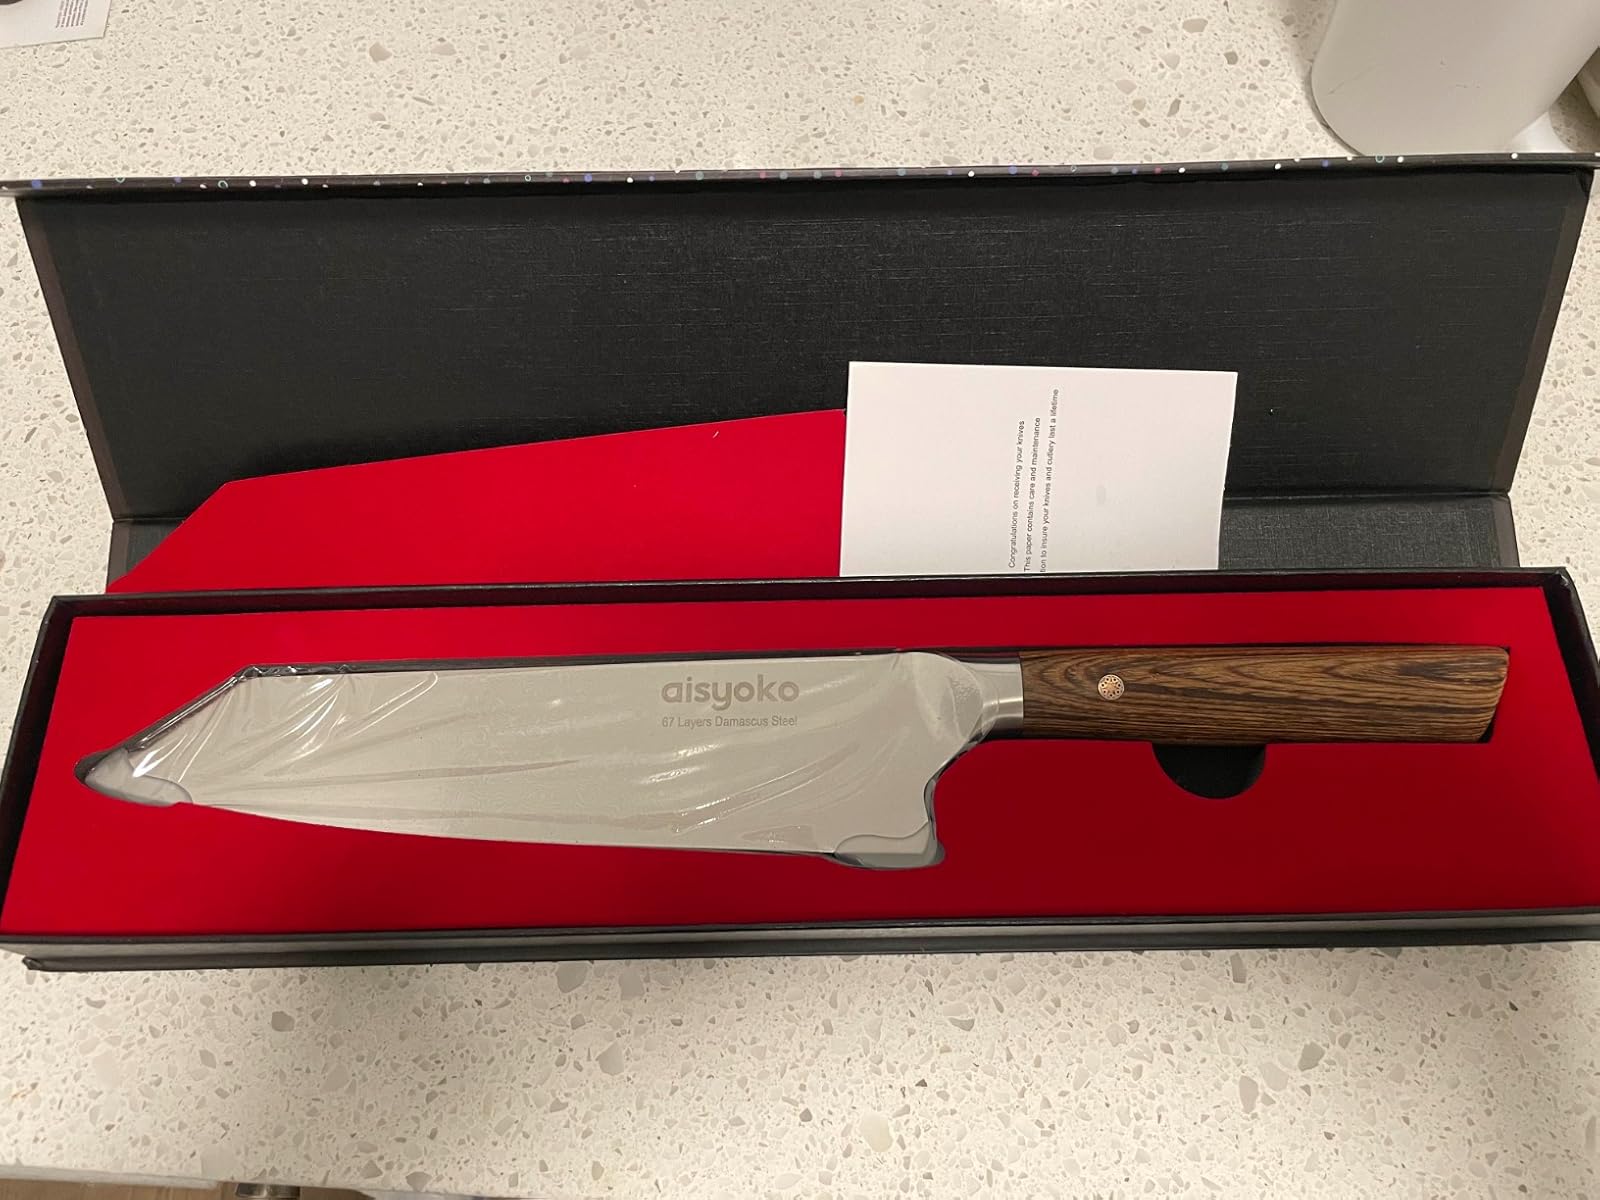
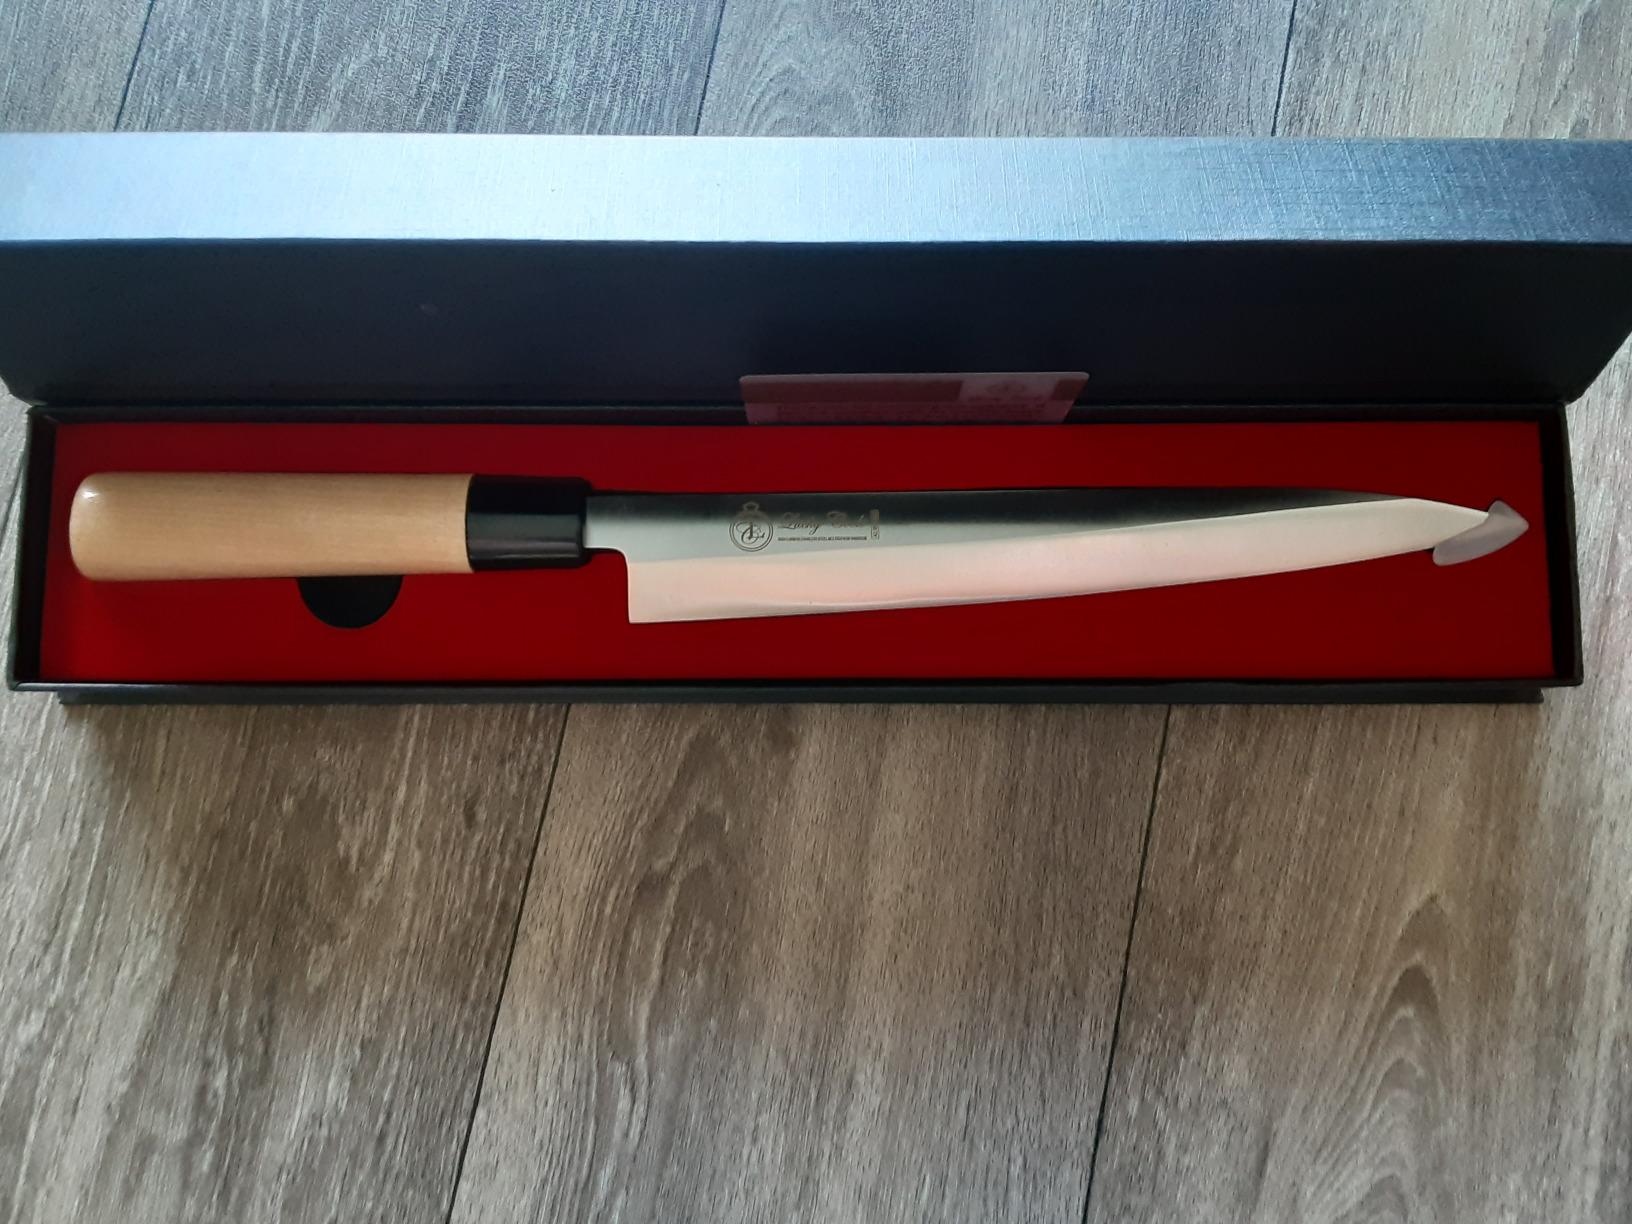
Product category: items_knife
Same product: no